Via Camerelle

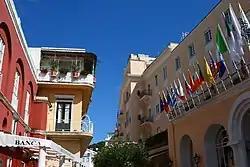
Grand Hotel Quisisana.

Originally "at the Quisisana hotel" there were "shapeless parts of ancient masonry" brought to light in 1928 while public works were underway for the construction of "sewer caverns." The structures (which were destroyed, as they were deemed to be of "no importance") are mentioned only in very few archival records, as no further data have been found on their exact location.